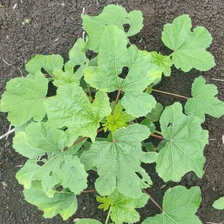
Weed species: Little_Mallow(Malva parviflora)